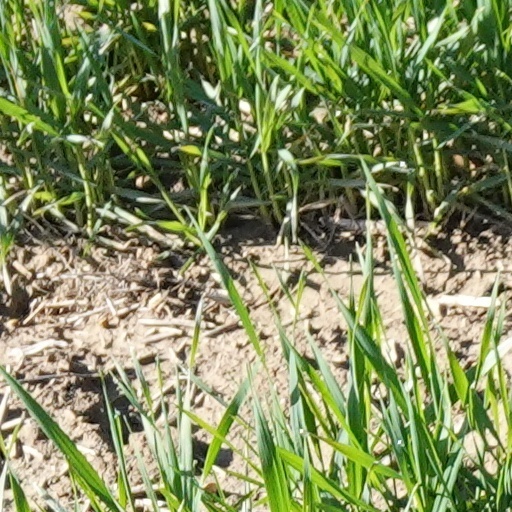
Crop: wheat